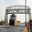
Label: bridge